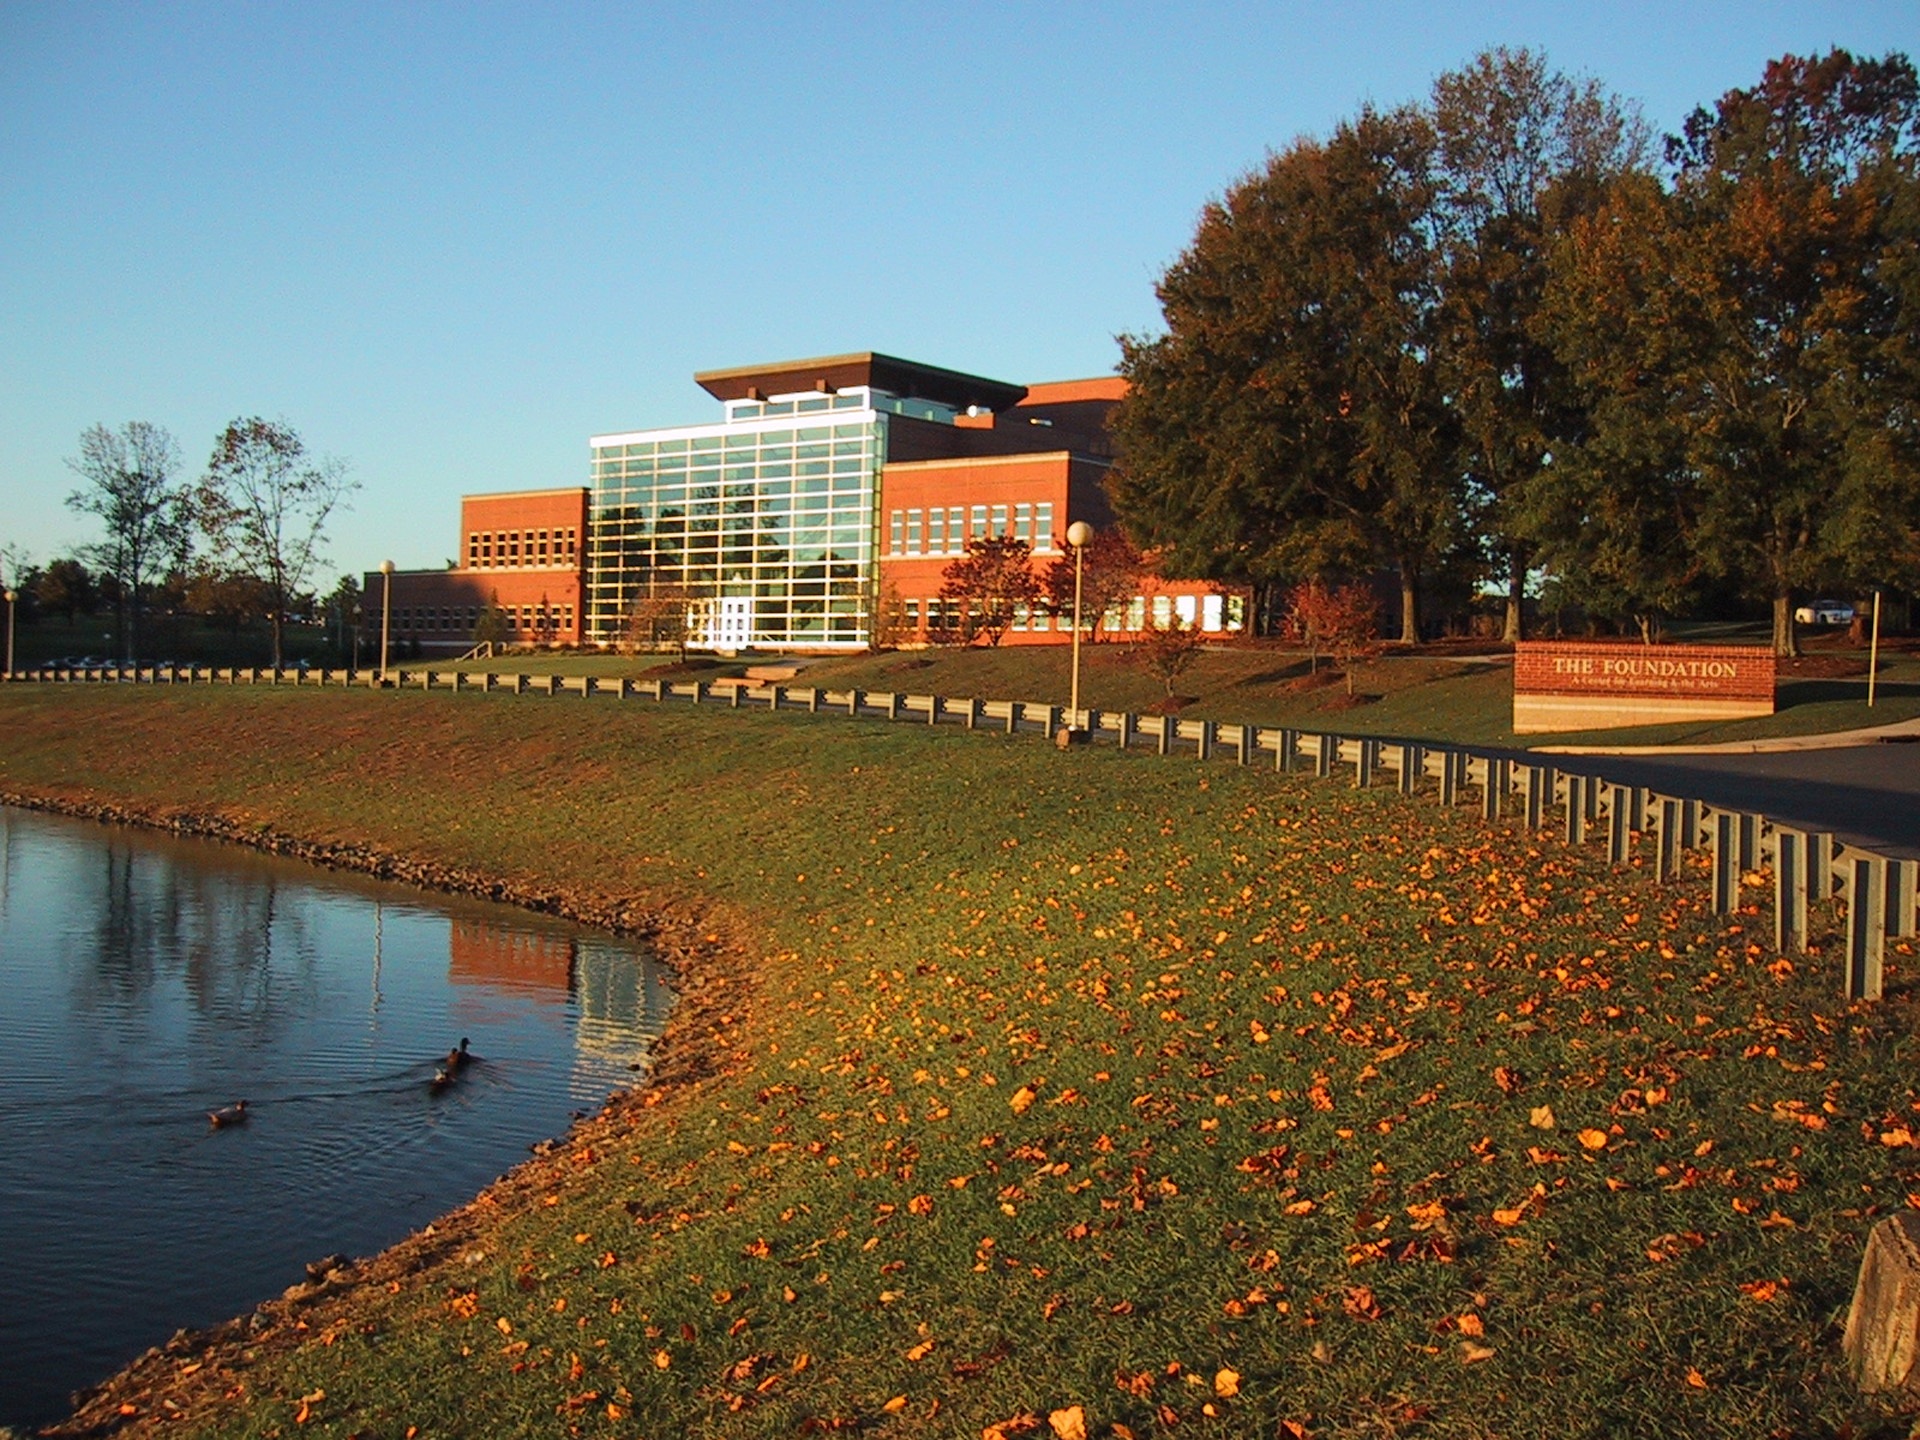
landscape, architecture, fall, flower, lake, view, building, river, walkway, evening, scenic, autumn, park, season, waterway, college